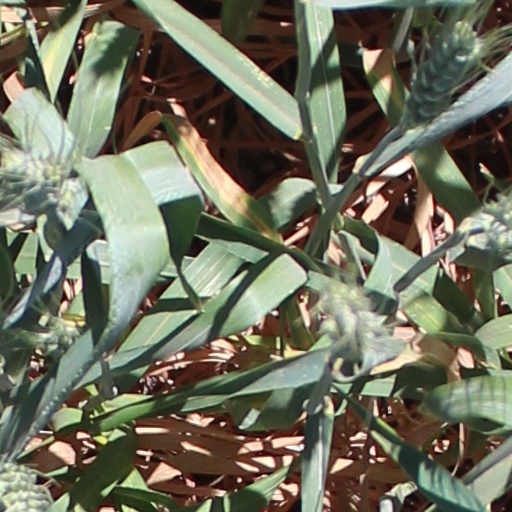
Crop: wheat